Sky position (RA, Dec in degrees): 30.52, 0.6087
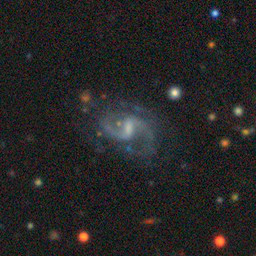
Galaxy morphology: Barred Spiral Galaxies